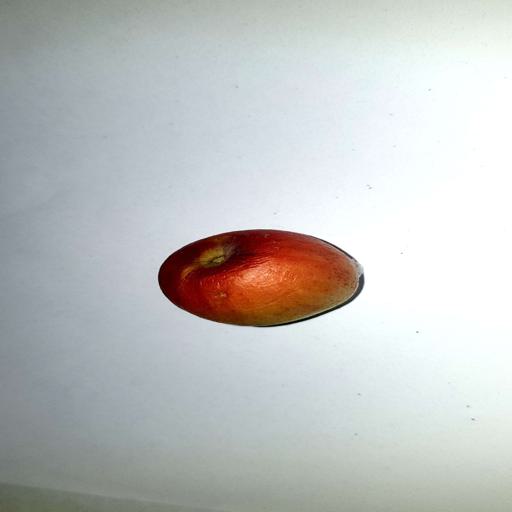
Label: healthy